Answer in natural language. Is DeskLamp (highlighted by a red box) further away or in front of Doorway (highlighted by a blue box)? Choose between the following options: further away or in front
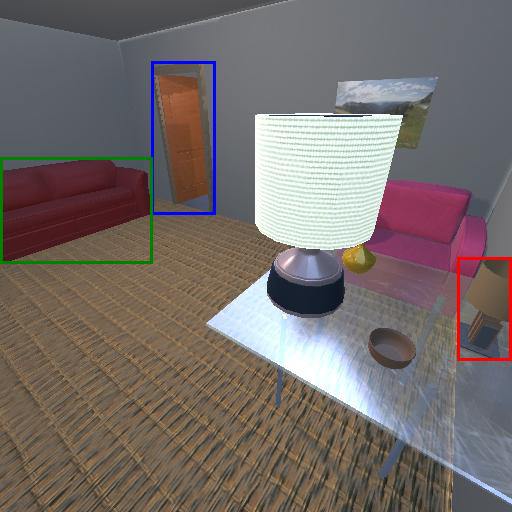
<answer>in front</answer>